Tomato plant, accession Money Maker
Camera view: tilt-top (135 deg); turntable rotation: 180 degrees
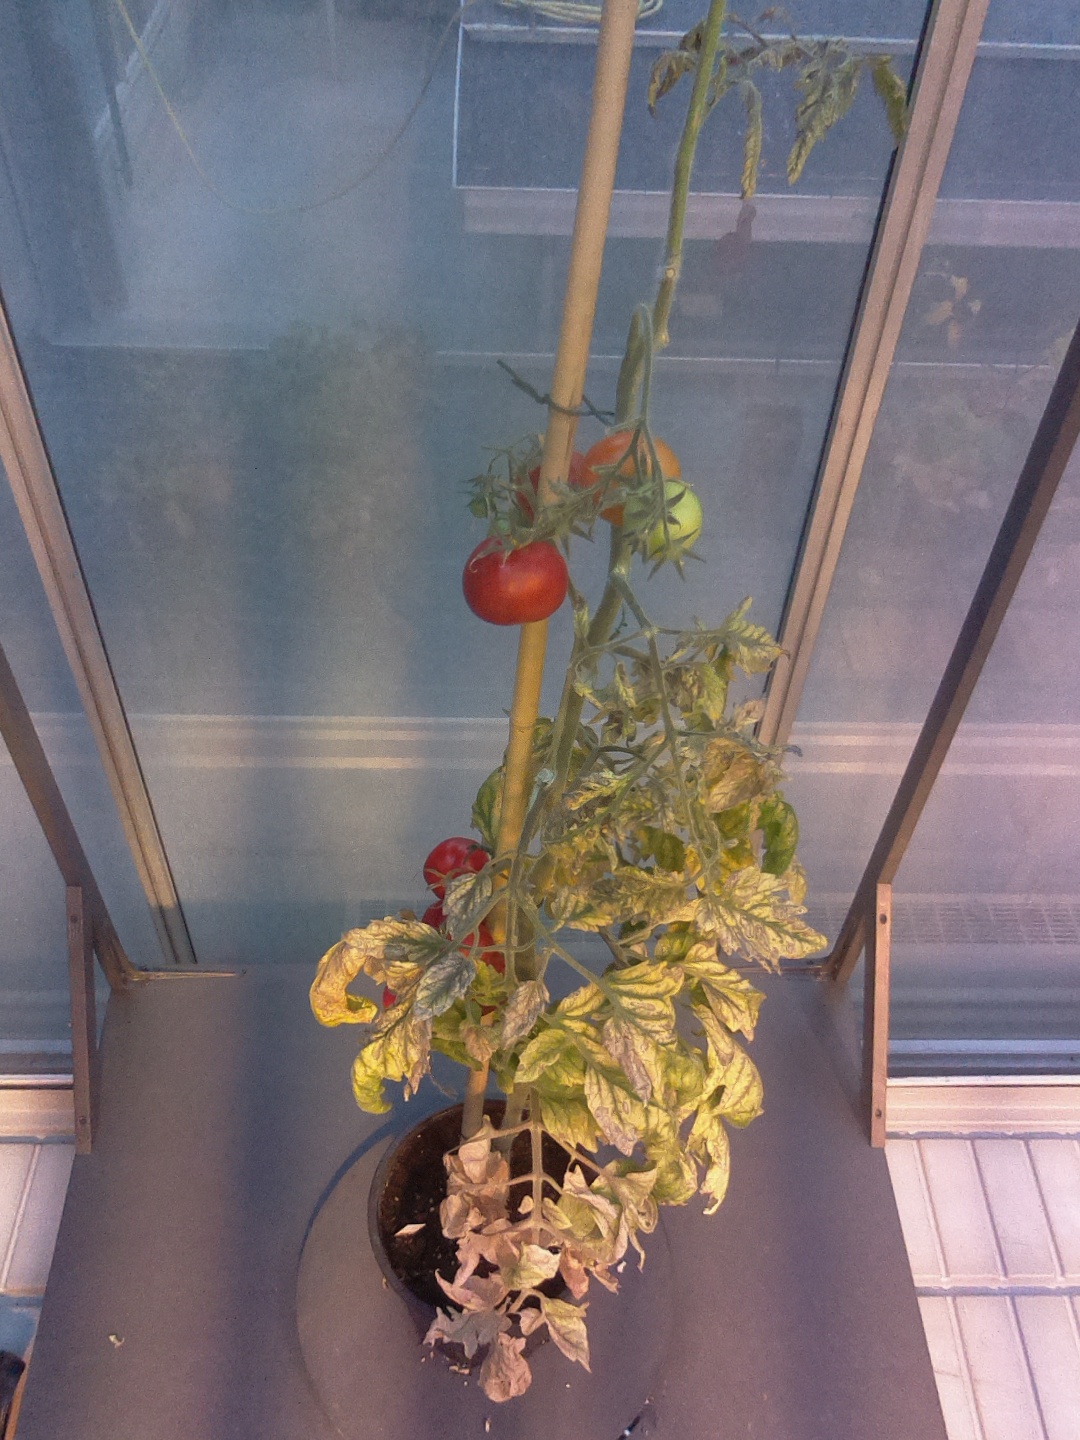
BBCH growth stage 89: 90%-100% of fruits show typical fully ripe color